Stuart McCutcheon

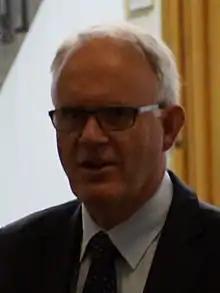
McCutcheon in 2012

Stuart Norman McCutcheon (10 November 1954 – 6 January 2023) was a New Zealand university administrator. Until March 2020 he was vice-chancellor of the University of Auckland, New Zealand, at which point he was the longest-serving current vice-chancellor in New Zealand, having served three five-year terms. He was previously vice-chancellor at Victoria University of Wellington, and deputy vice-chancellor and assistant vice-chancellor (research) at Massey University.